Lux, Saône-et-Loire

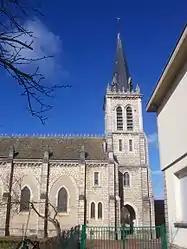
The church in Lux

Lux is a commune in the Saône-et-Loire department in the region of Bourgogne-Franche-Comté in eastern France.